Mary Jane Richardson Jones

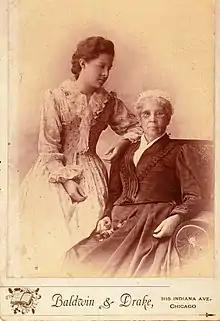
Jones with her granddaughter, Theodora Lee Purnell, in 1883

Following John's death from Bright's disease on May 27, 1879, Jones became independently wealthy. Her husband's estate was valued at over $70,000 (equivalent to approximately $ million in ); he had been one of the city's richest men. John's tailoring business was taken over by Lloyd Garrison Wheeler, a family friend.